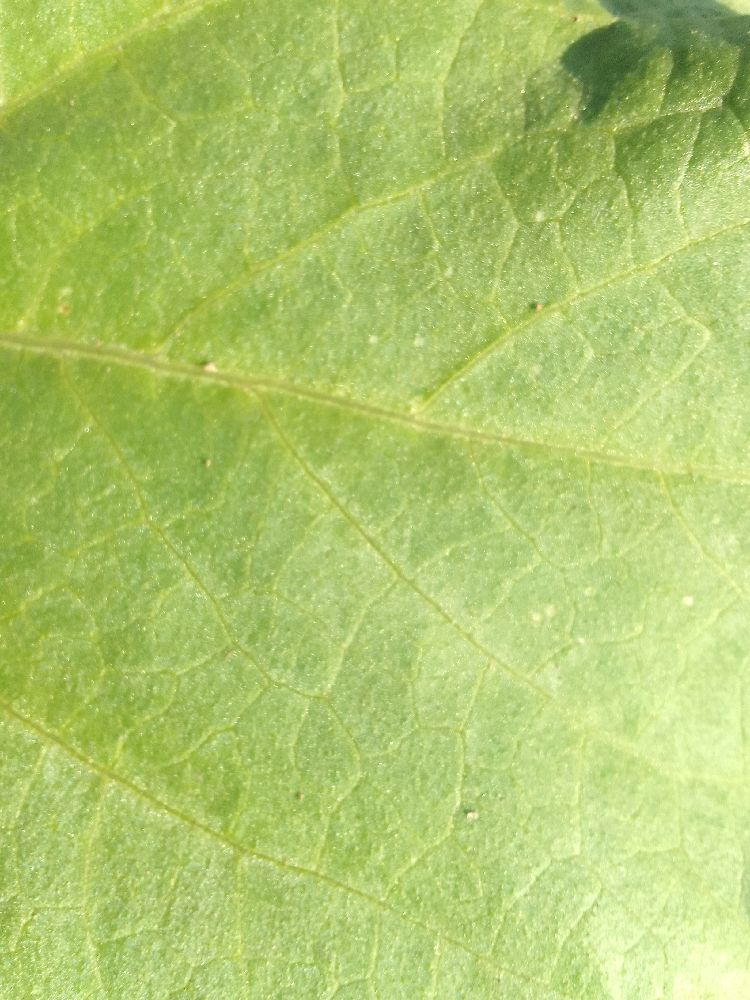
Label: healthy